K. V. Reddy

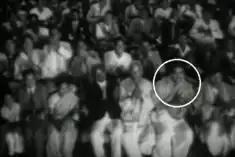

After the huge success of "Bhakta Pothana", Narayana Swamy who had interests in other business ventures focused on film production. He made a proposal to the board to confine Vauhini Pictures to film distribution and start Vauhini Productions for film production. The proposal was approved, and Narayana Swamy invested 2 lakh out of the total capital of 2.5 lakh. Rest of the 50,000 was provided by the family of B. N. Reddy and K. V. Reddy. Thus, K. V. Reddy became a partner in Vauhini Productions. It was decided that B. N. Reddy and K. V. Reddy would alternately direct films for the production house. When Vauhini Productions made "Swargaseema" (1945) as its first production under the direction of B. N. Reddy, K. V. Reddy worked as a production manager for the film. Though the film faced troubles due to the shortage of film stock due to the world war, it became successful. K. V. Reddy also made a cameo appearance in the song "Oho Tapodhana".